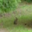
Label: rabbit